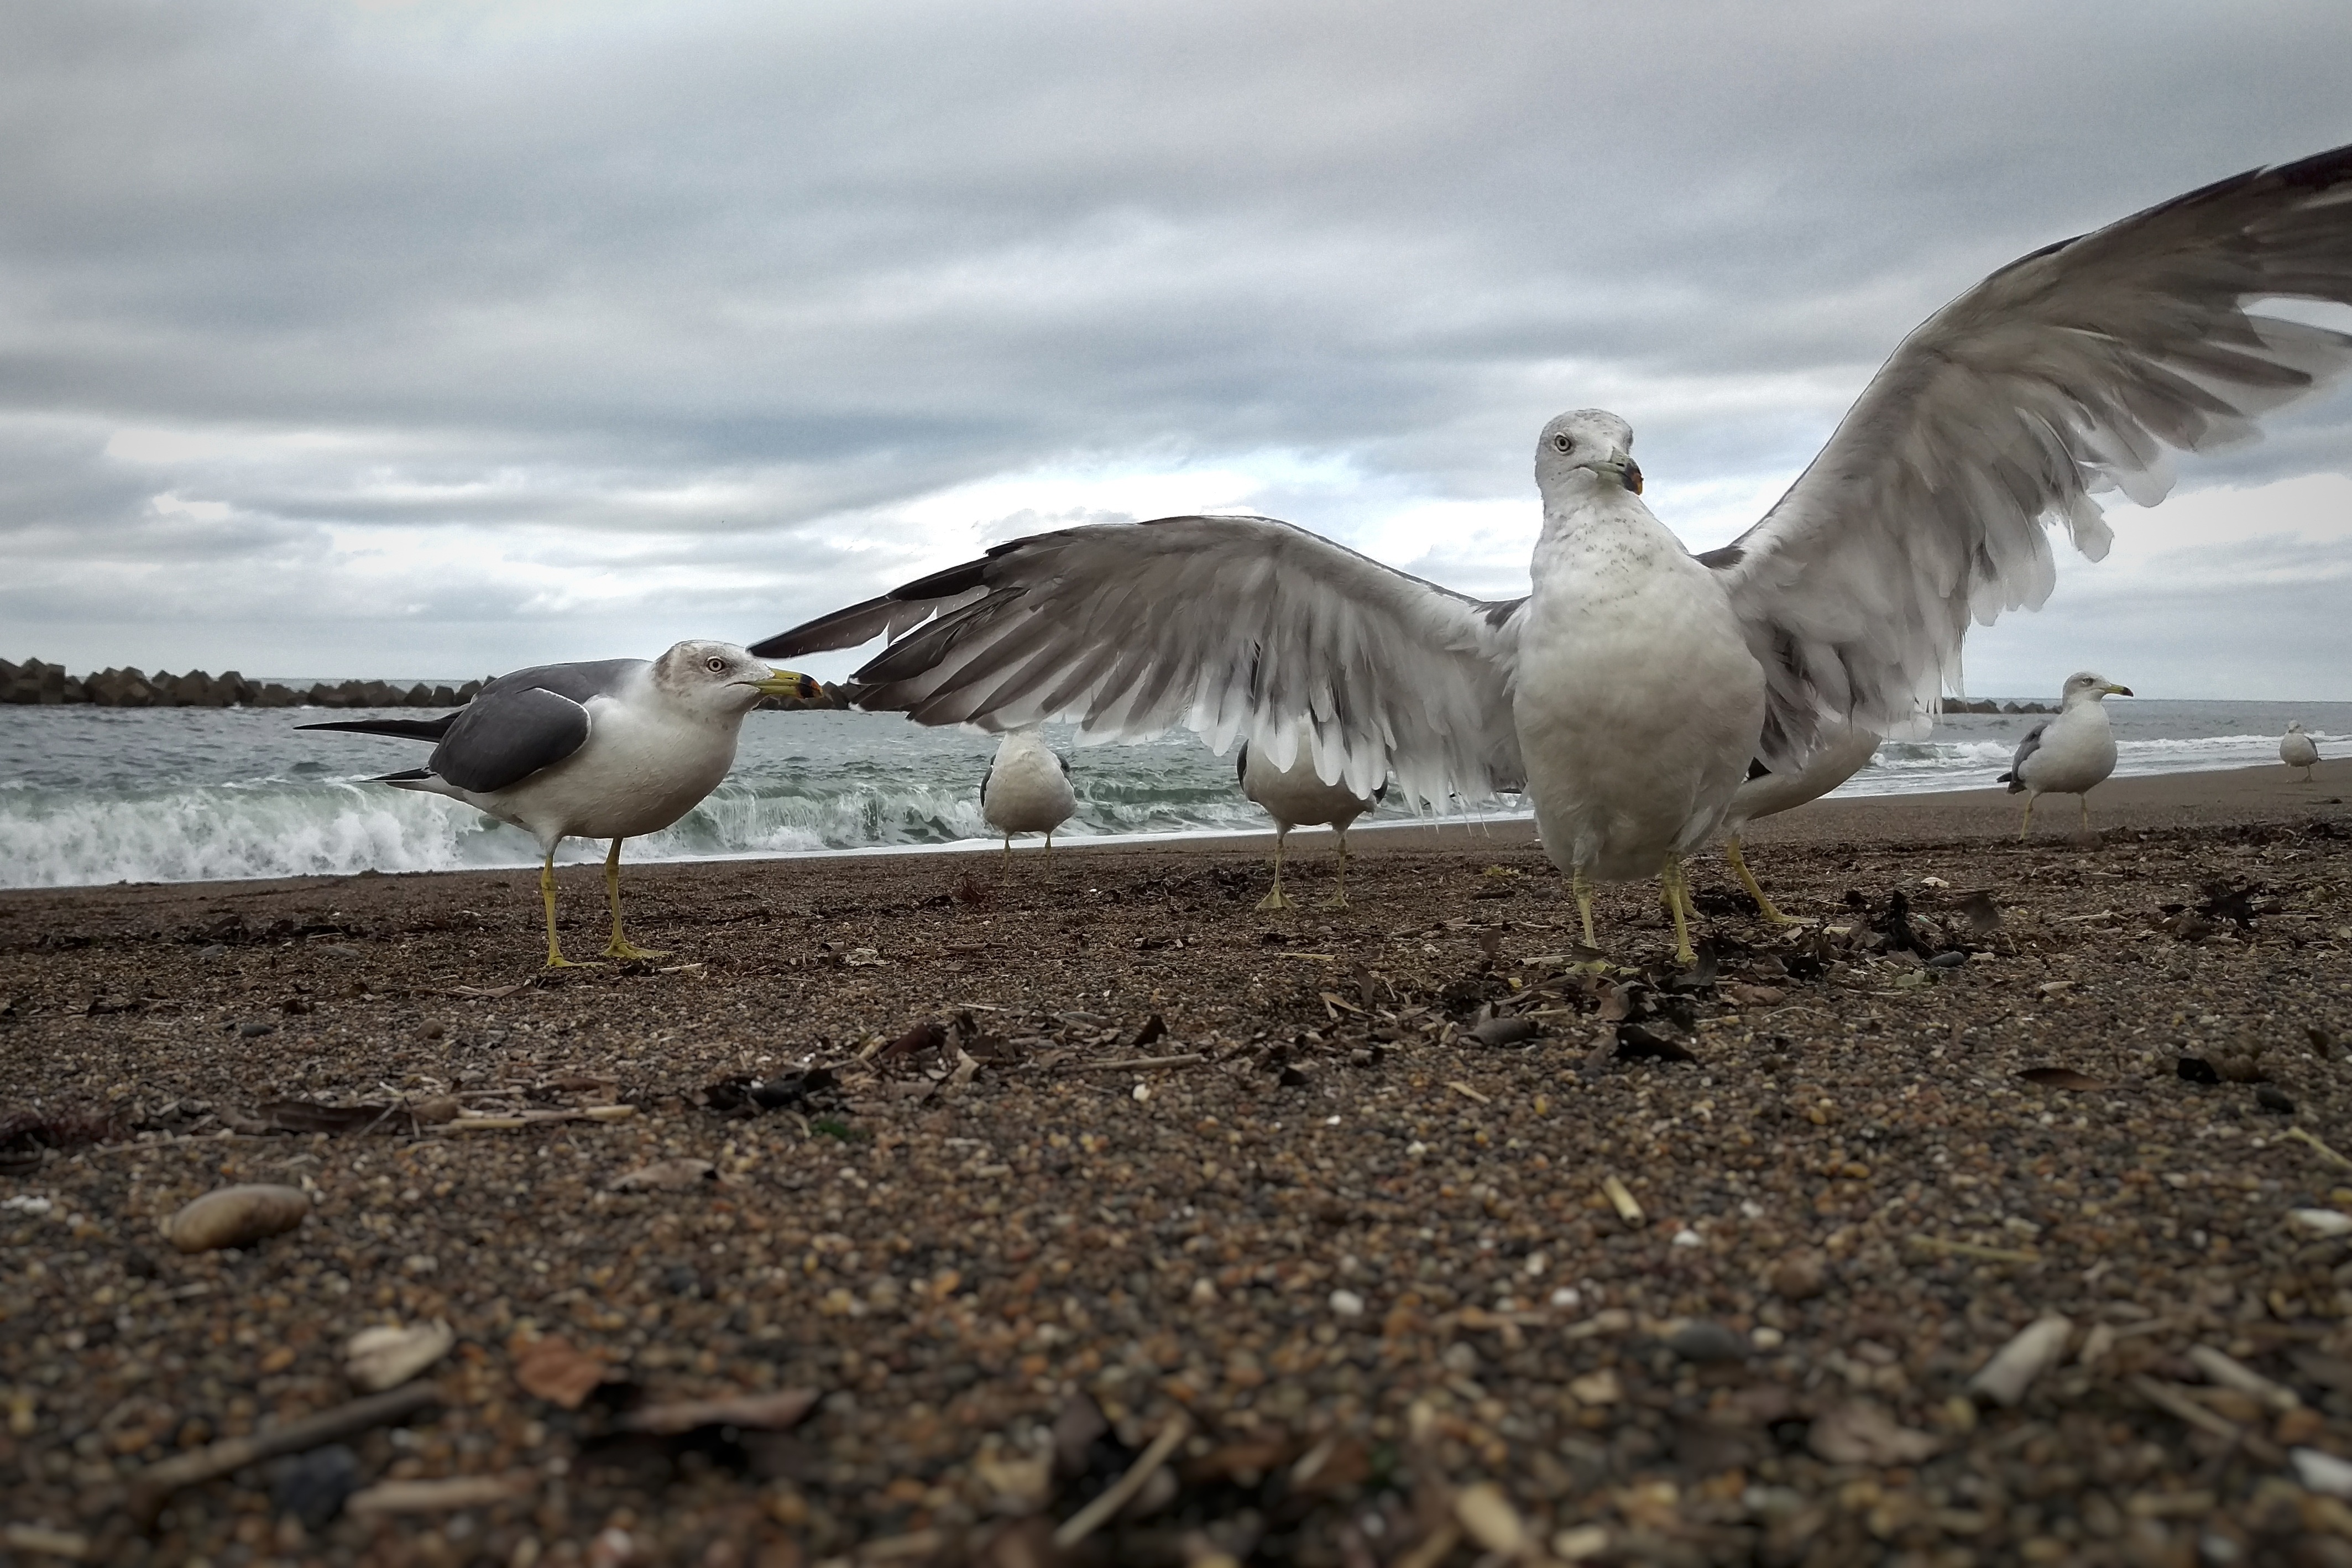
beach, landscape, sea, bird, wing, sky, seabird, seagull, wildlife, gull, beak, flight, natural, fauna, wild animal, goose, vertebrate, wild birds, sea gull, charadriiformes, european herring gull, birds of the sea